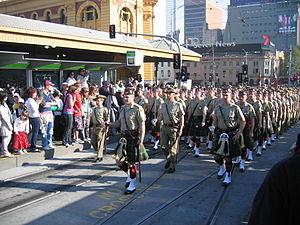
L'Australie, en forme longue le Commonwealth d'Australie, est un pays de l'hémisphère sud dont la superficie couvre la plus grande partie de l'Océanie. En plus de l'île éponyme, l'Australie comprend également la Tasmanie ainsi que d’autres îles des océans Austral, Pacifique et Indien. Elle revendique aussi 6 000 000 km² en Antarctique. Les nations voisines comprennent notamment l'Indonésie, le Timor oriental et la Papouasie-Nouvelle-Guinée au nord, les îles Salomon, Vanuatu et le territoire français de Nouvelle-Calédonie au nord-est, la Nouvelle-Zélande au sud-est ainsi que le territoire français des îles Kerguelen à l'ouest des îles australiennes Heard et McDonald.